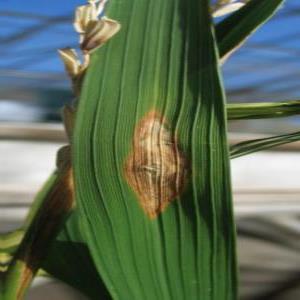
Disease: Blast